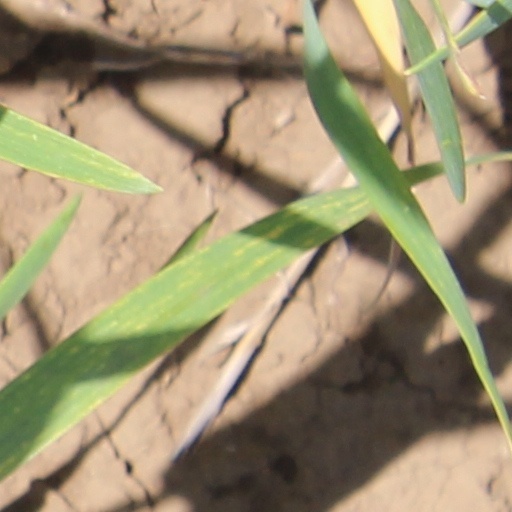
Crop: wheat